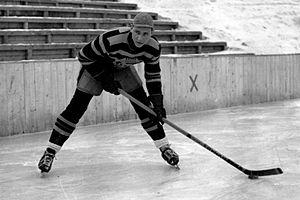
Aarne Väinö Edvard Honkavaara est un joueur finlandais de hockey sur glace devenu entraîneur.